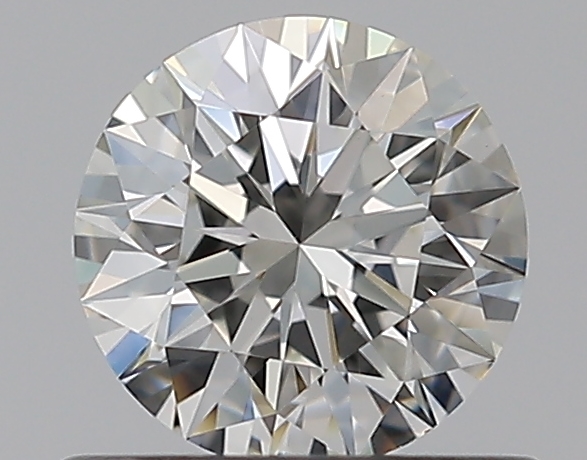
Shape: round
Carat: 0.5
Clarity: VVS2
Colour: H
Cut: EX
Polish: EX
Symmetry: EX
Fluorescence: N
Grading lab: GIA
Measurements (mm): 5.07 x 5.1 x 3.19